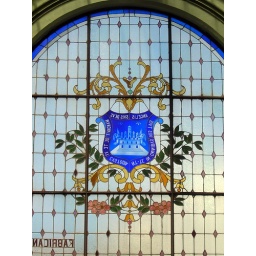
A stained glass window above the entance/exit of an open hallway between two buildings near the zocalo.